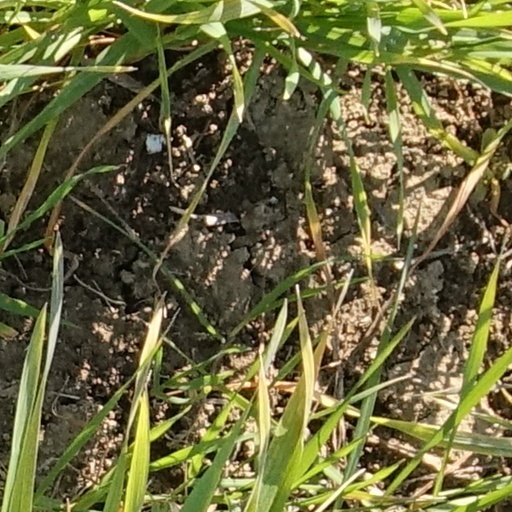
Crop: wheat